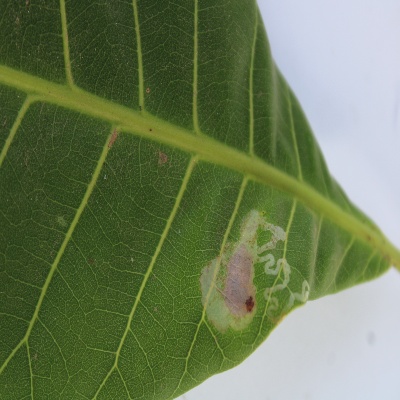
Crop: Cashew
Condition: leaf miner